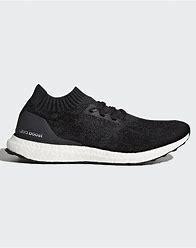
Brand: Adidas
Model: Ultraboost Uncaged